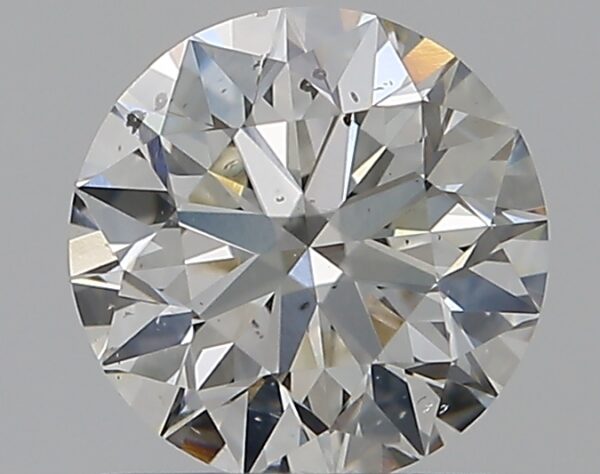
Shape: round
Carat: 0.75
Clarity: SI1
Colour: J
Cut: EX
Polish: EX
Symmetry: EX
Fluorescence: M
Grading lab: GIA
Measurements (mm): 5.78 x 5.81 x 3.63